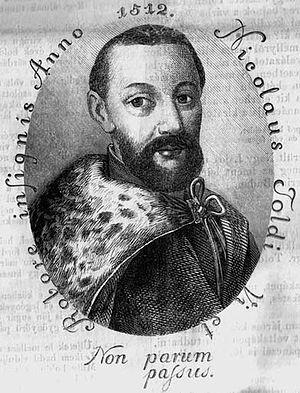
Portrait de Miklós Toldi (1320–1390) noble hongrois[2] Magyar: Toldi Miklós (1320–1390) magyar birtokos nemes arcképe[3]